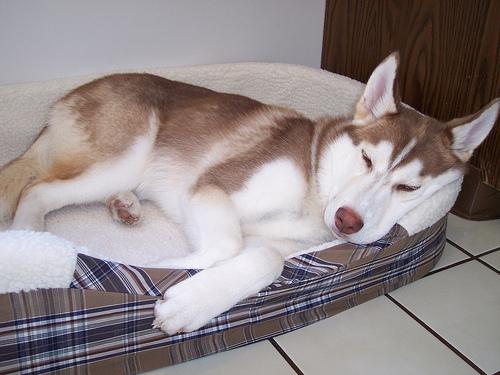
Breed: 1160-n000003-Siberian_husky